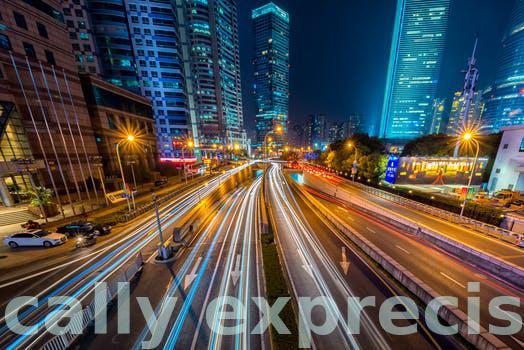
Label: Watermark